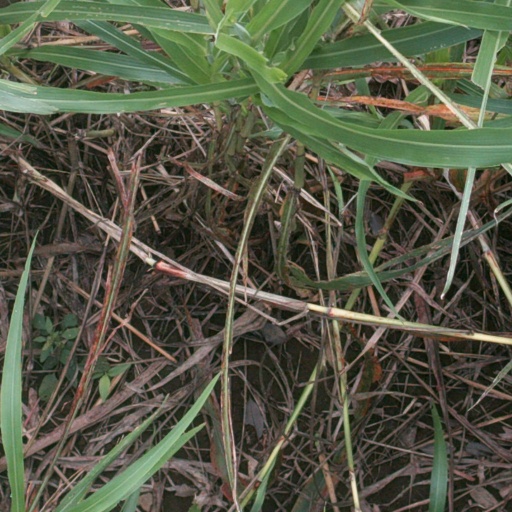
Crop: sorghum